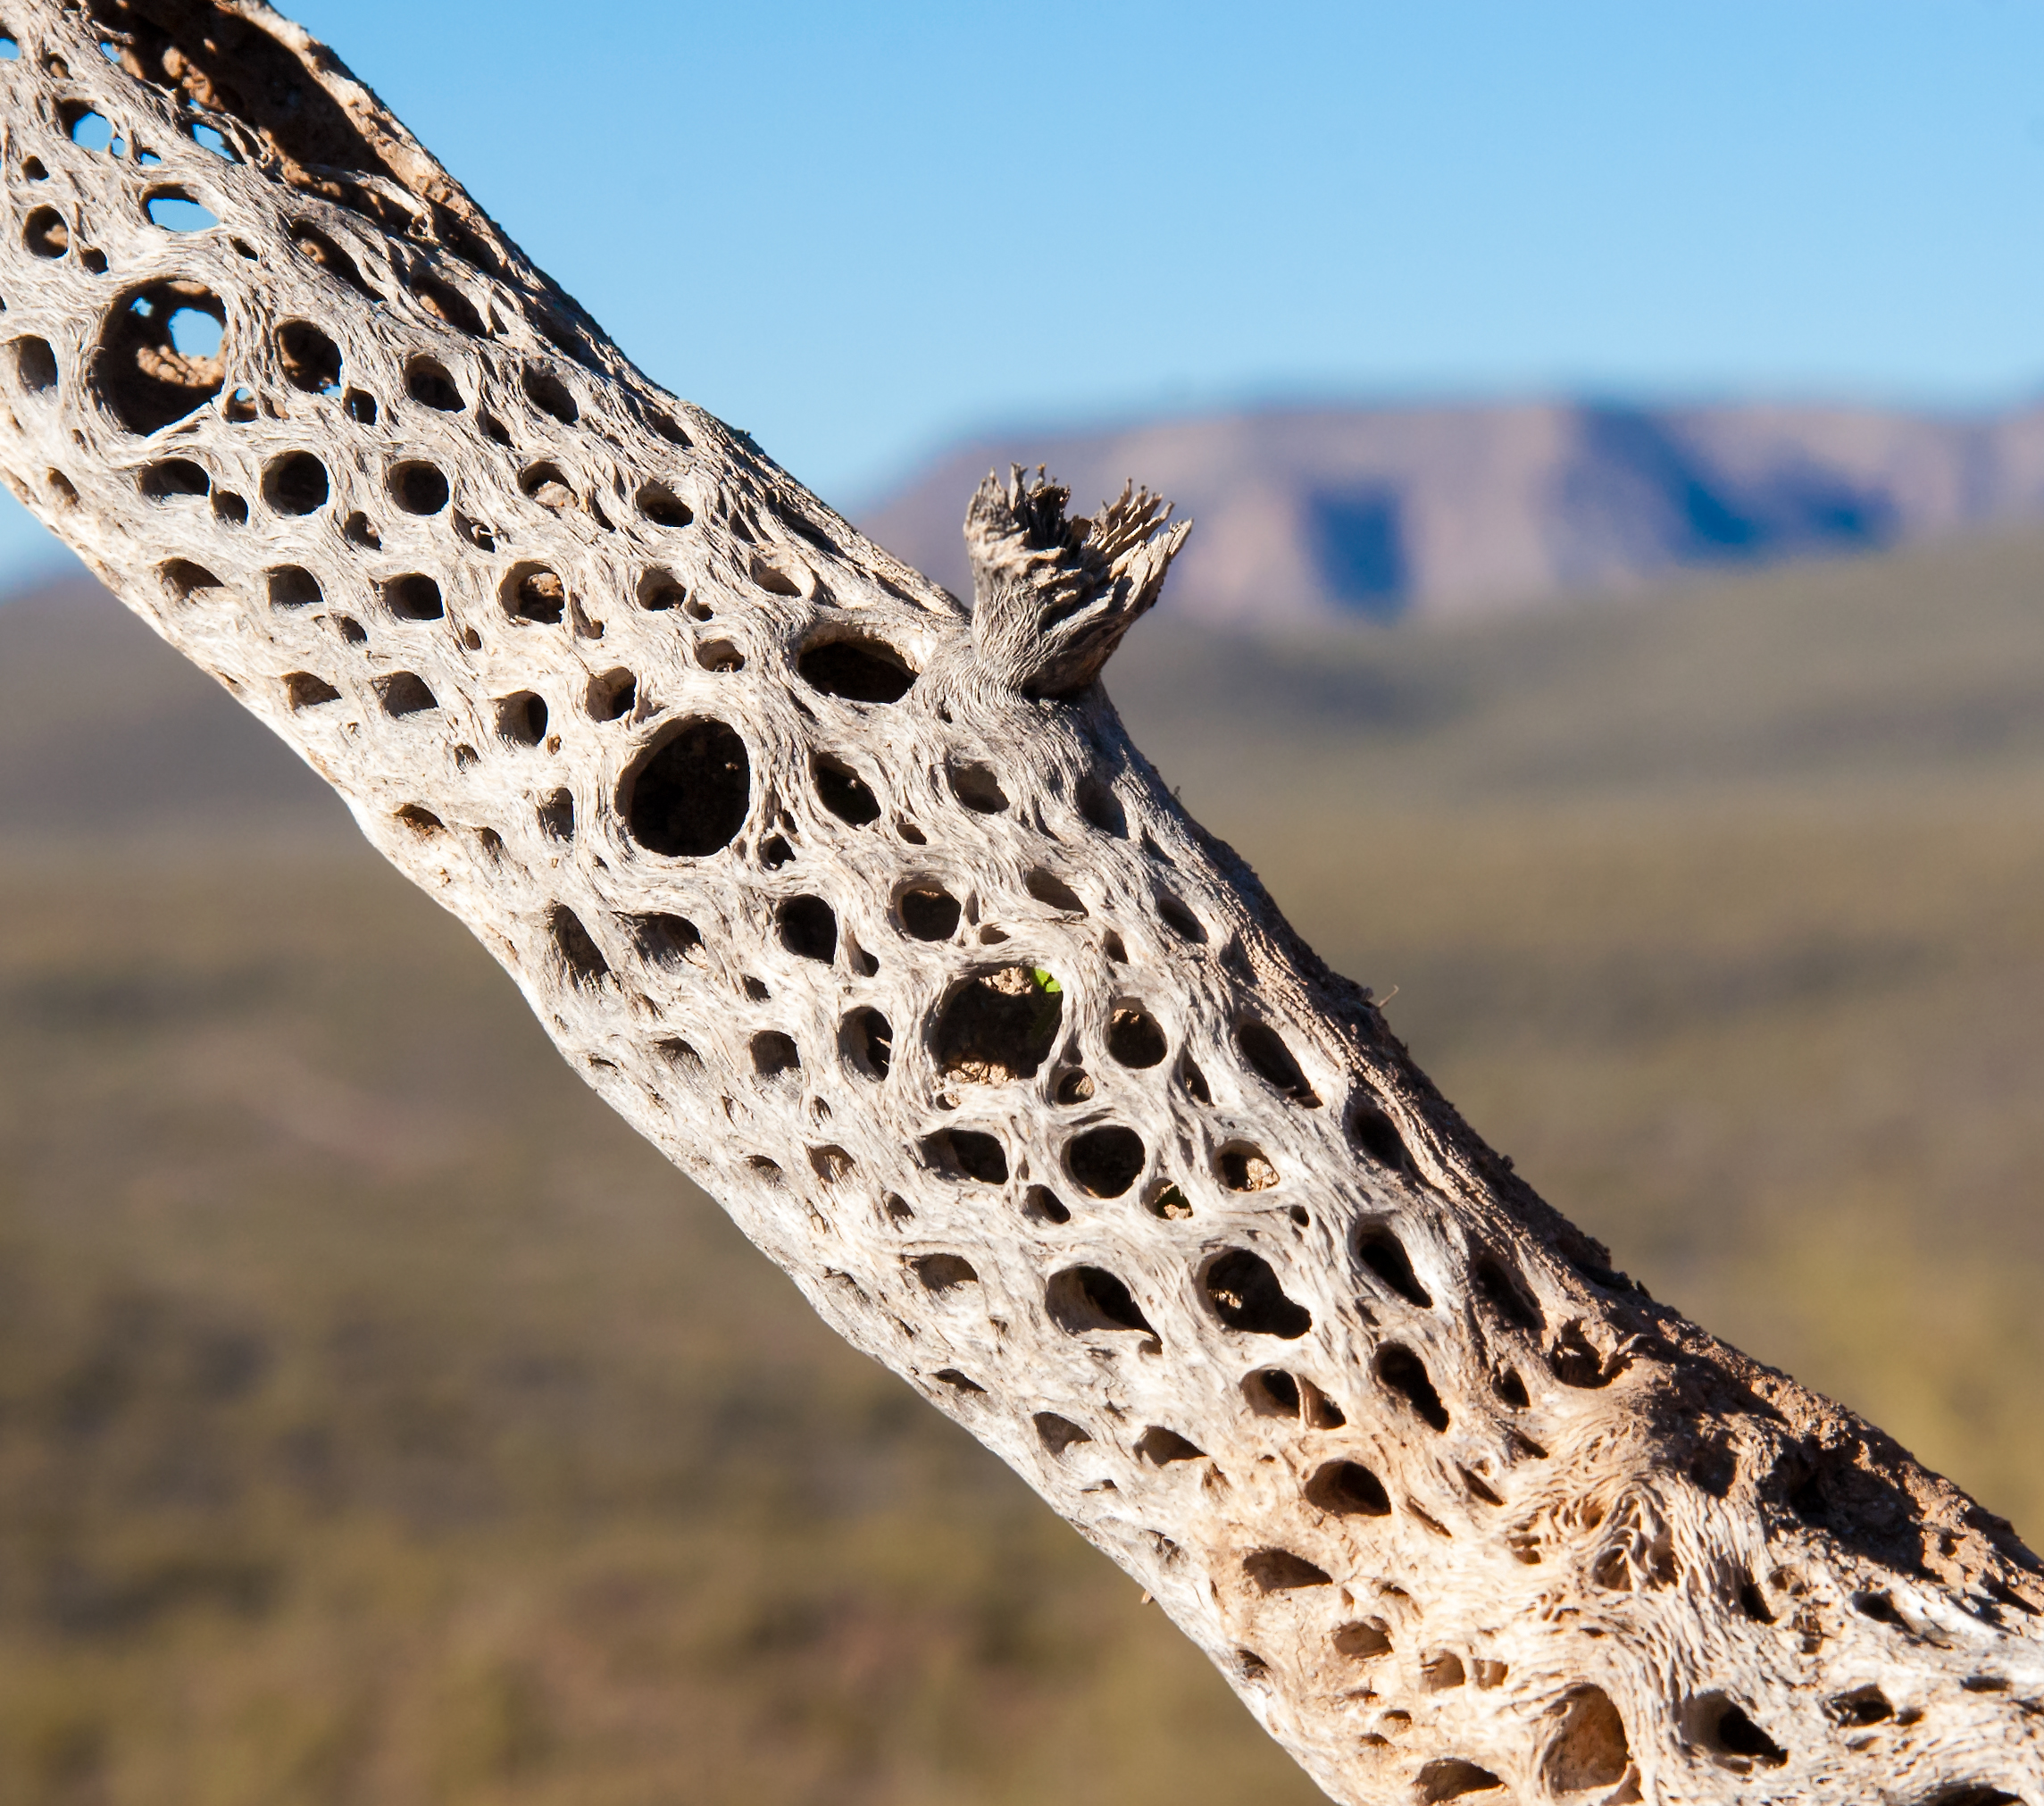
nature, sand, cactus, wood, desert, wildlife, macro, fauna, material, leopard, arizona, close up, skeleton, holes, ecosystem, flickrchallengegroup, macro photography, natural environment